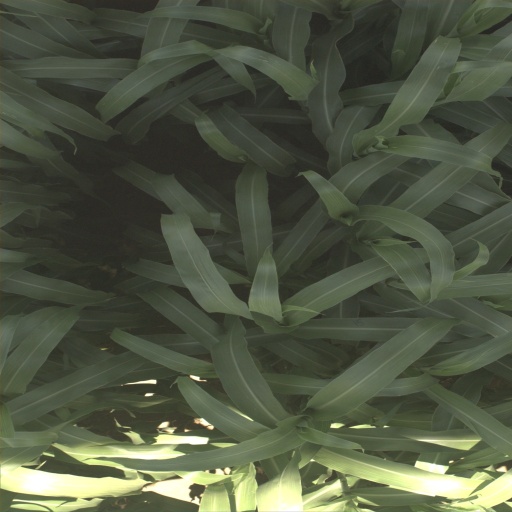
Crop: sorghum